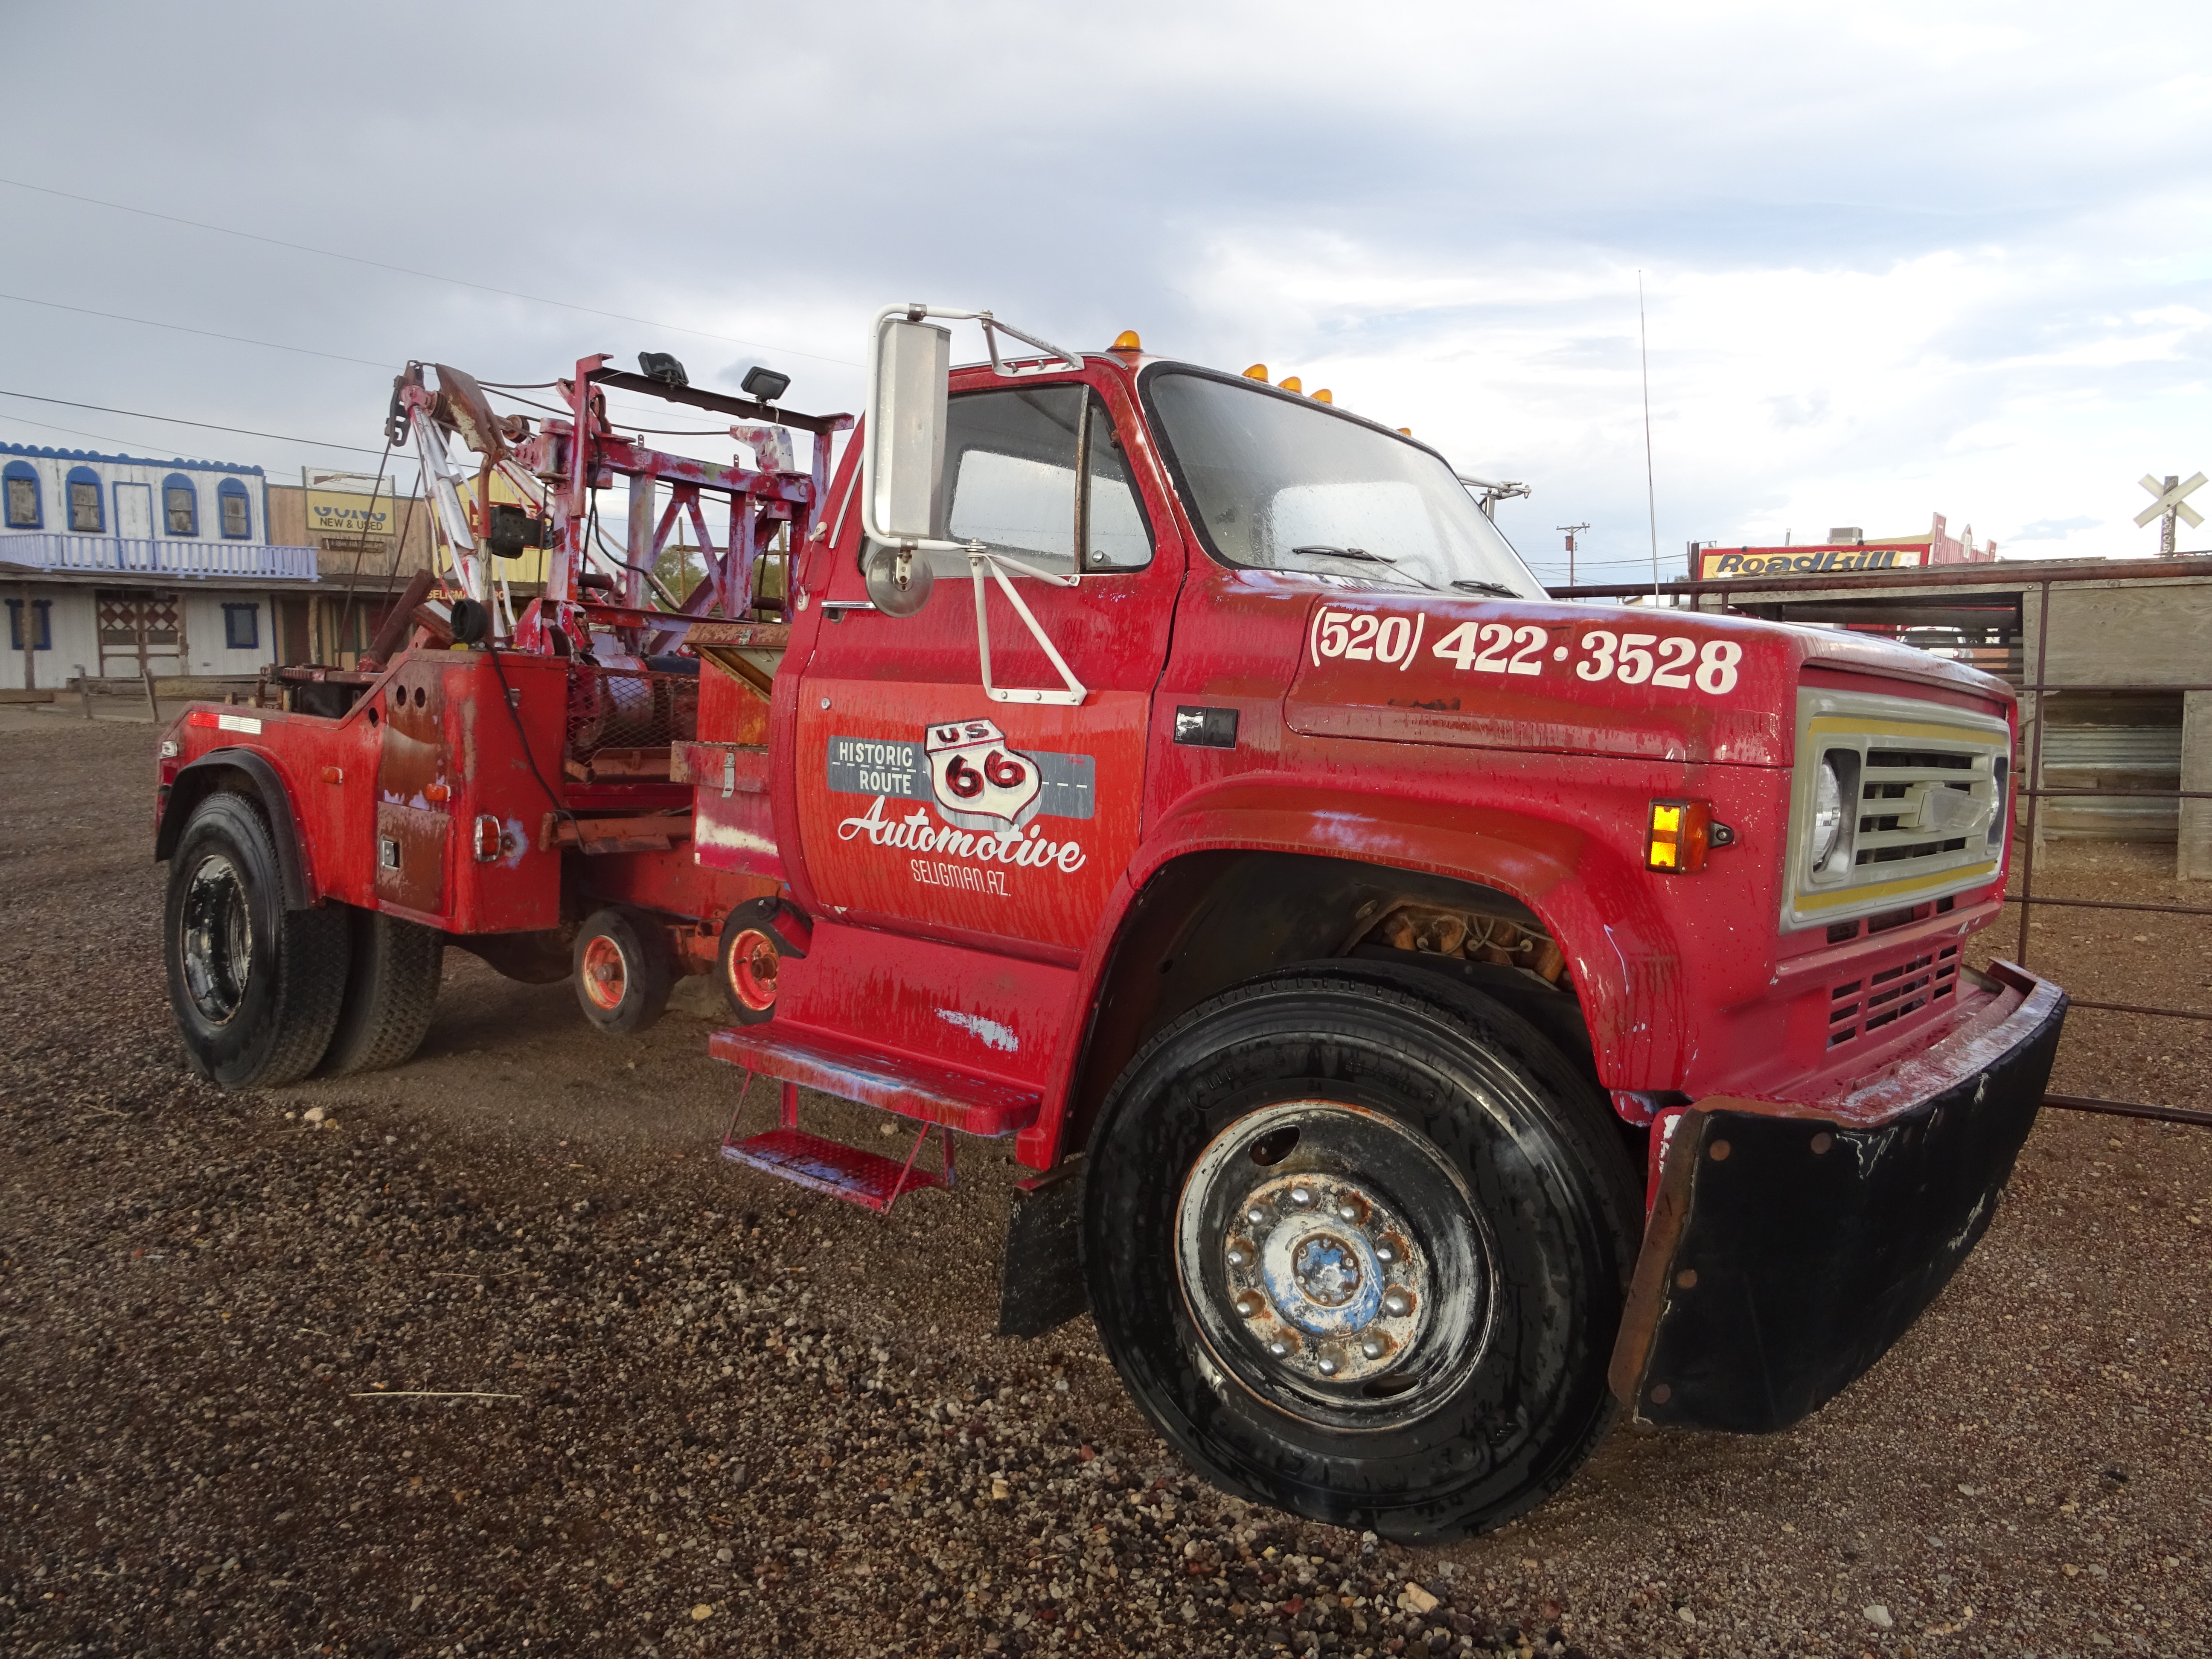
old cars, route 66, seligman, arizona, land vehicle, vehicle, car, motor vehicle, transport, truck, commercial vehicle